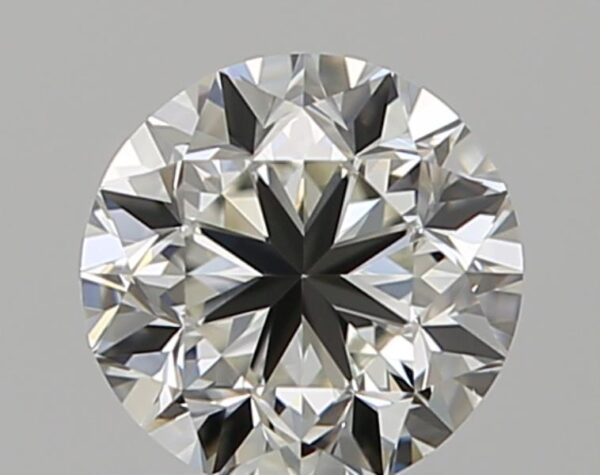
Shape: round
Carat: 0.5
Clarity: VS1
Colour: I
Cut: GD
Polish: EX
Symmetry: VG
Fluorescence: N
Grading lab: GIA
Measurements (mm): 4.84 x 4.91 x 3.18